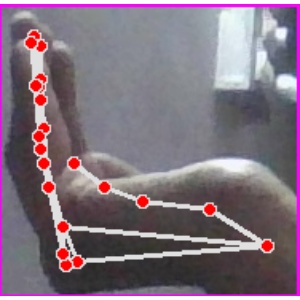
अक्षर: स